Dario Cataldo

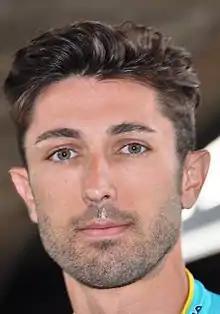
Cataldo at the 2017 Tour de France.

Dario Cataldo (born 17 March 1985) is an Italian former road bicycle racer, who competed as a professional from 2007 to 2024.